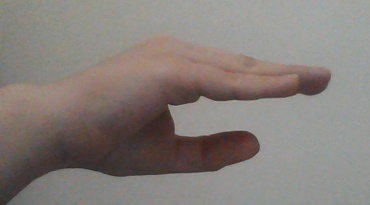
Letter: jeem